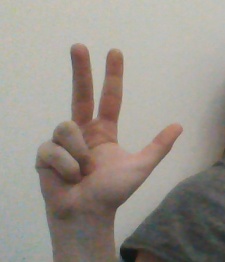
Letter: al